List of AS Roma players (25–99 appearances)

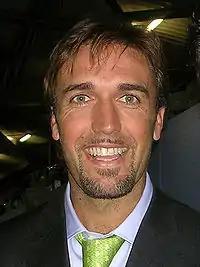
Despite having played only two and a half seasons with Roma, Gabriel Batistuta was inducted into the A.S. Roma Hall of Fame thanks to his great contribution to the Serie A title victory in 2001.

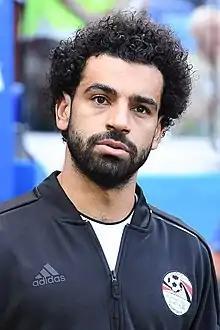
Mohamed Salah played two seasons with Roma, scoring a total of 34 goals. He was sold to Liverpool in 2017 for a then-club record fee of €50 million.

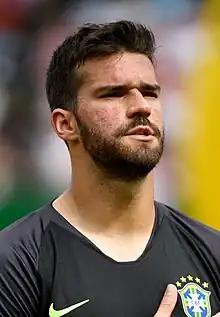
Alisson played 64 matches in two seasons at Roma, helping them reach the semi-finals of the Champions League in 2018. He was sold to Liverpool in 2018 for a club record fee of €62.5 million, also breaking the transfer record for a goalkeeper at the time.

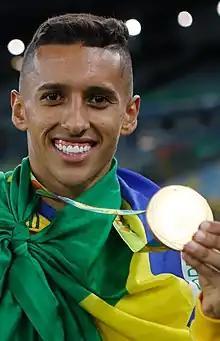
Marquinhos was signed by Roma in 2012 for €3 million and sold the following year to Paris Saint-Germain for €31.4 million after playing 30 matches with the "Giallorossi".

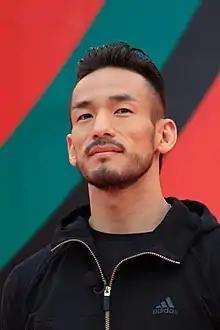
Hidetoshi Nakata played one and a half seasons at Roma, being decisive in winning their 2001 Serie A title thanks to his goal and assist in their 2–2 match against club's rival Juventus.

"Nationality column refers to the country (countries) represented internationally by the player, if any."